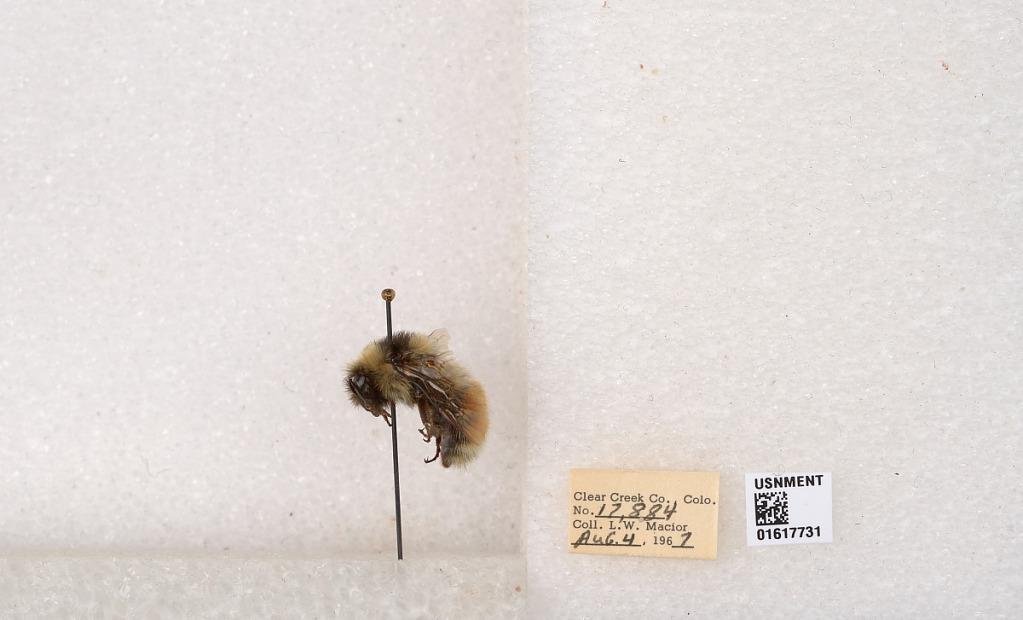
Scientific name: Bombus (Pyrobombus) sylvicola Kirby
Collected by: L. Macior
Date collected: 1967-8-4
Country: United States
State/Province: Colorado
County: Clear Creek
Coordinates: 39.6891, -105.644